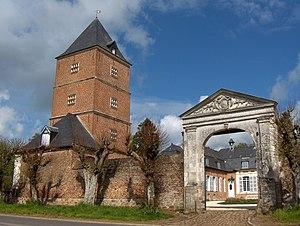
Rivière est une commune française située dans le département du Pas-de-Calais en région Hauts-de-France.
Cet article recense une partie des monuments historiques du Pas-de-Calais, en France.
Le Crinchon est une rivière de la région Hauts-de-France, du département Pas-de-Calais, affluent droit de la Scarpe, donc sous-affluent de l'Escaut.